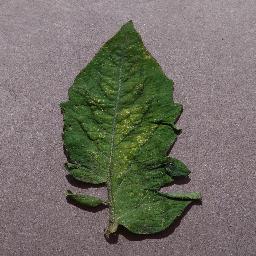
Label: Tomato___Spider_mites Two-spotted_spider_mite